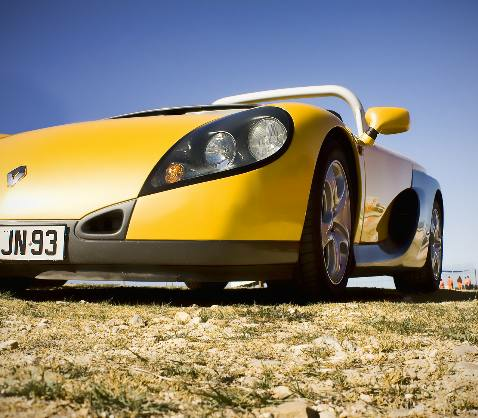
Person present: No